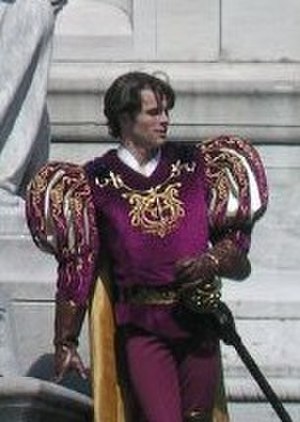
James Marsden / Karriere
James Paul Marsden er en amerikansk skuespiller og tidligere Versace-model, måske bedst kendt for sin rolle som Cyclops i X-Men-filmene. Han har også haft mærkbare roller i Superman Returns, Hairspray, Fortryllet og 27 Dresses.